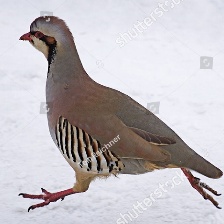
Species: SNOW PARTRIDGE
Scientific name: LERWA LERWA
ImageNet parent category: partridge